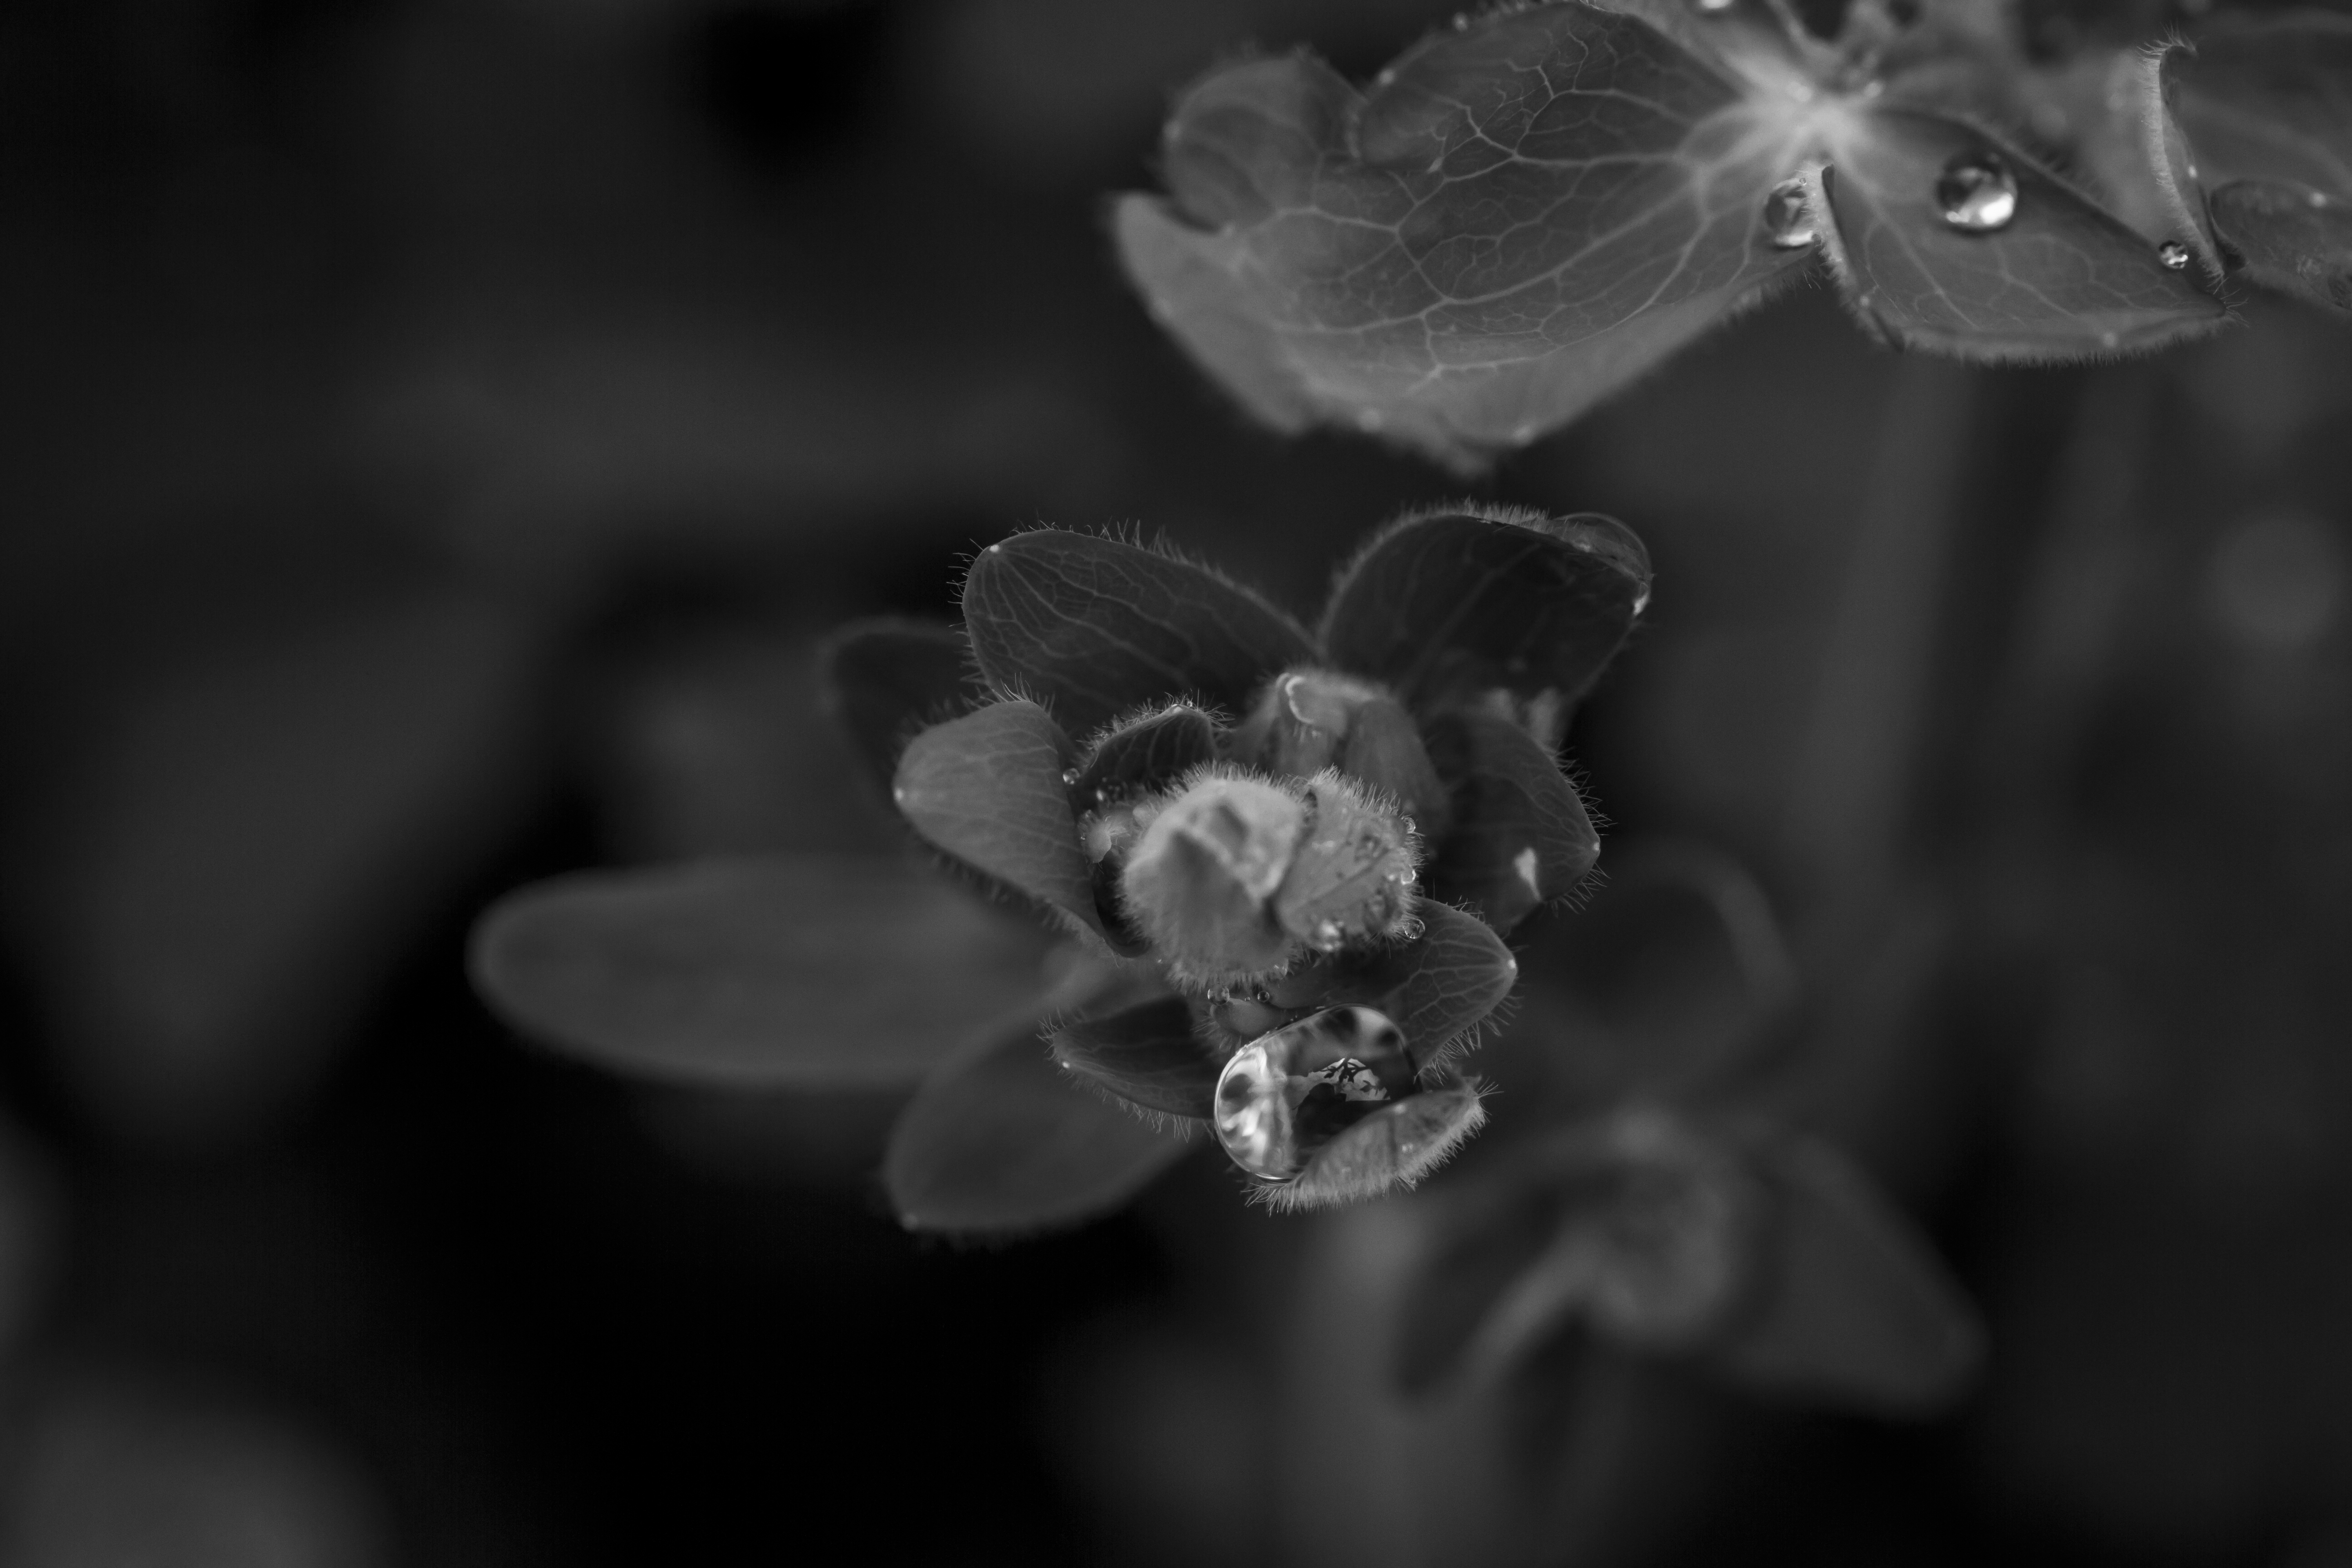
nature, blossom, black and white, plant, white, photography, leaf, flower, petal, darkness, black, monochrome, flora, close up, uk, eye, peterborough, macro photography, still life photography, monochrome photography